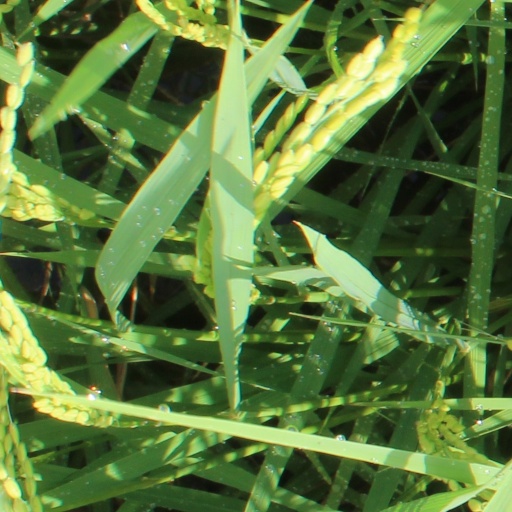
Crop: rice